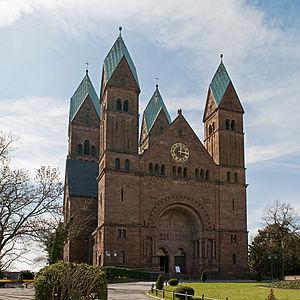
L'église du Rédempteur est une église évangélique réformée protestante dans la ville de Bad Homburg en Allemagne.